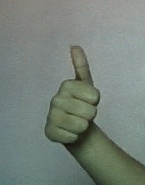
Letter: aleff